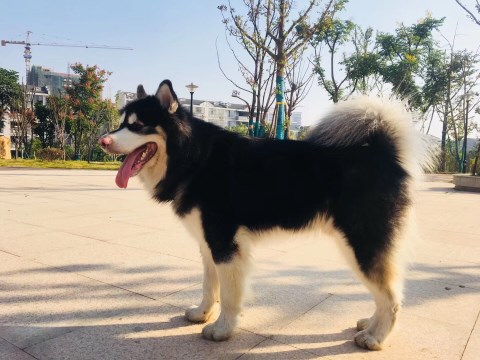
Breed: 1324-n000004-malamute